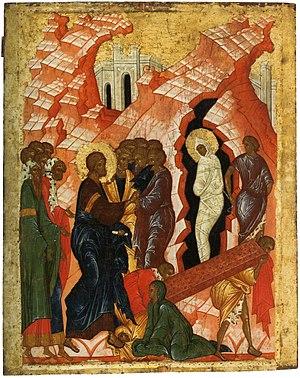
La Résurrection de Lazare est une icône datant de la fin du XVᵉ siècle, qui faisait partie de la rangée des Fêtes de l'iconostase de la cathédrale de la Dormition au monastère Saint-Cyrille-du-Lac-Blanc. Le maître qui l'a peinte serait novgorodien au vu de la manière dont sont peints les visages et les vêtements. Mais aussi du fait des éclaircissements blancs énergiques. Toutefois une influence de Moscou se fait sentir et le nom du maître n'est pas connu. Le sujet est le récit de l'Évangile selon Jean selon lequel Lazare, mort depuis quatre jours et mis dans un tombeau, serait sorti vivant de la tombe à l'intervention de Jésus.
Les couleurs de l'icône peuvent être décrites dans une approche artistique. Outre l'impression visuelle qu'elles produisent sur le spectateur, elles s'adressent à sa sensibilité et donnent une signification à l'objet représenté par leurs caractères symboliques. Le dessin de l'icône s'adresse, par contre, à la raison, malgré sa stylisation et ses aspects émotifs.